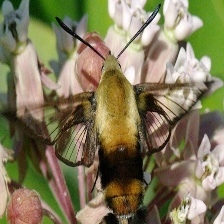
Species: CLEARWING MOTH